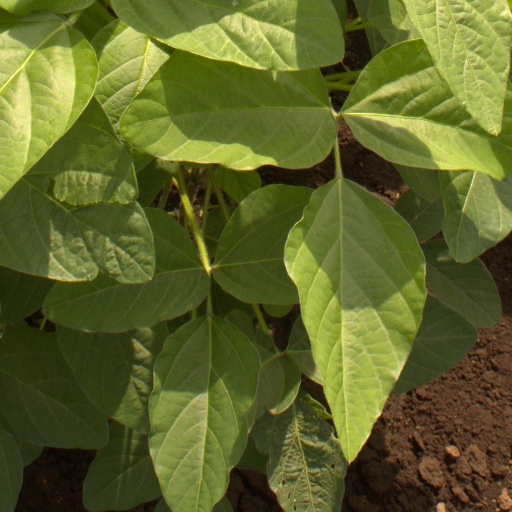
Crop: soybean